Stephen Mitchell (journalist)

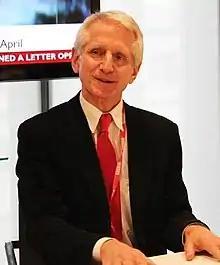
Mitchell in 2012

Stephen Graham Mitchell (born 14 July 1949) is a British journalist who has been Head of News Programmes, BBC, since 2007 and Deputy Director, BBC News, since 2008. He announced his retirement without payment from the position of Head of BBC news programmes in December 2012 in the wake of the Pollard Report into the Jimmy Savile scandal.